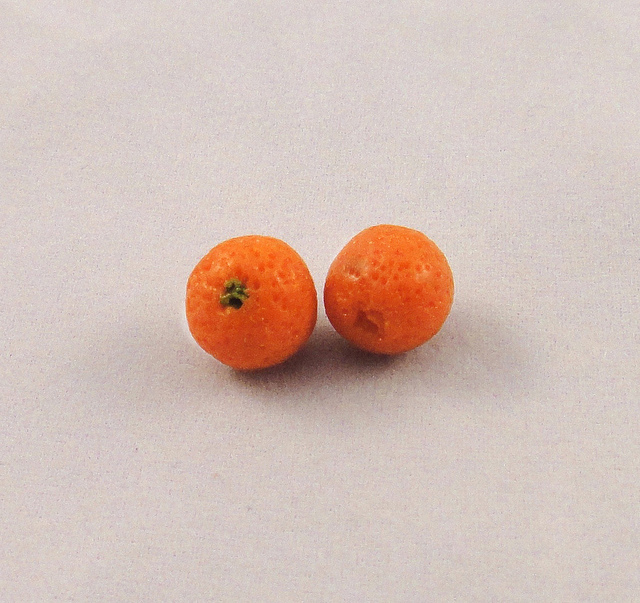
user: Given an image and a question. Answer the question in a short answer. Question: Eating this fruit can prevent what disease that commonly afflicted sailors? Short Answer:
assistant: scurvy